Construction

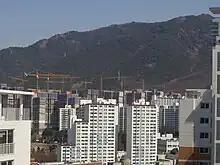
Apartment complex under construction in Daegu, South Korea

Civil engineering covers the design, construction, and maintenance of the physical and naturally built environment, including public works such as roads, bridges, canals, dams, tunnels, airports, water and sewerage systems, pipelines, and railways. Some general contractors have expertise in civil engineering; civil engineering contractors are firms dedicated to work in this sector, and may specialise in particular types of infrastructure.